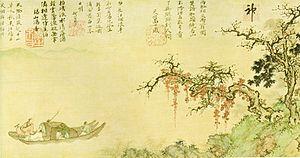
En bateau sur le fleuve à l'automne 1361 par Sheng Mao (1310-1361), section d'un rouleau horizontal avec inscription d'un ami du peintre datée 1361, encre et couleurs sur papier, H. 24,7cm. Taichung (Formose), collections du Musée du Palais. 中文: 元 盛懋 江楓秋艇 卷
Shèng Mào, de son surnom Zizhao, est un peintre chinois originaire de Jiaxing, province du Zhejiang, Chine. Actif vers 1310-1361 durant le XIVᵉ siècle.